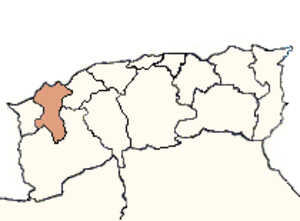
Localisation du département d'Oran, 1962.
Les départements et régions d'outre-mer sont des collectivités territoriales françaises soumises au régime juridique d'« assimilation législative » tel que défini par l'article 73 de la Constitution de la Cinquième République.
Le département d'Oran est un département français d'Algérie, qui a existé entre 1848 et 1962.